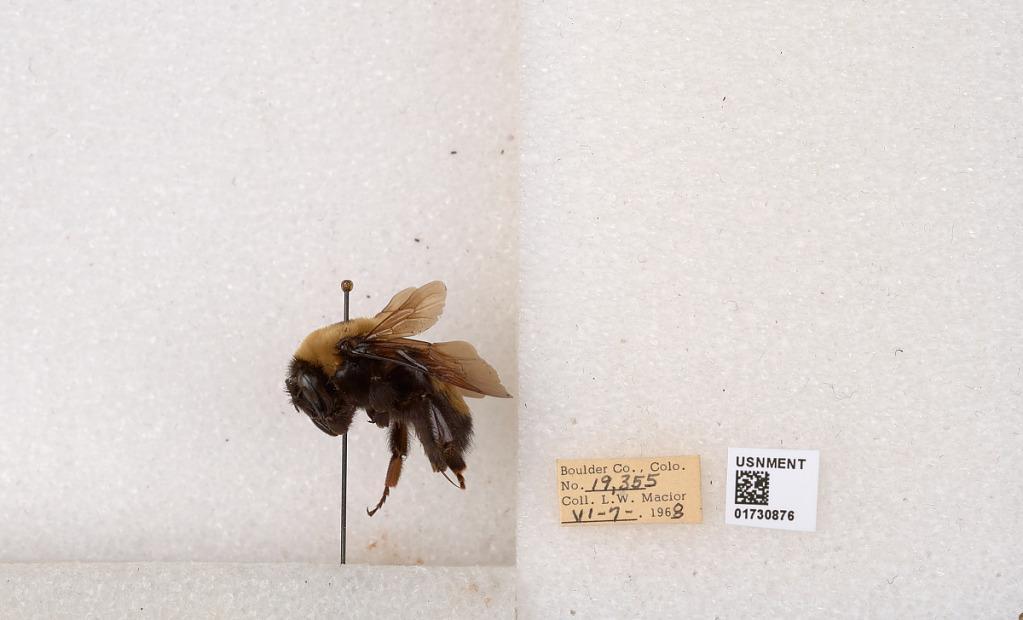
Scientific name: Bombus (Bombus) nevadensis Cresson
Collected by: L. Macior
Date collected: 1968-6-7
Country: United States
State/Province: Colorado
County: Boulder
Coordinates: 40.0925, -105.358